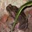
Label: frog